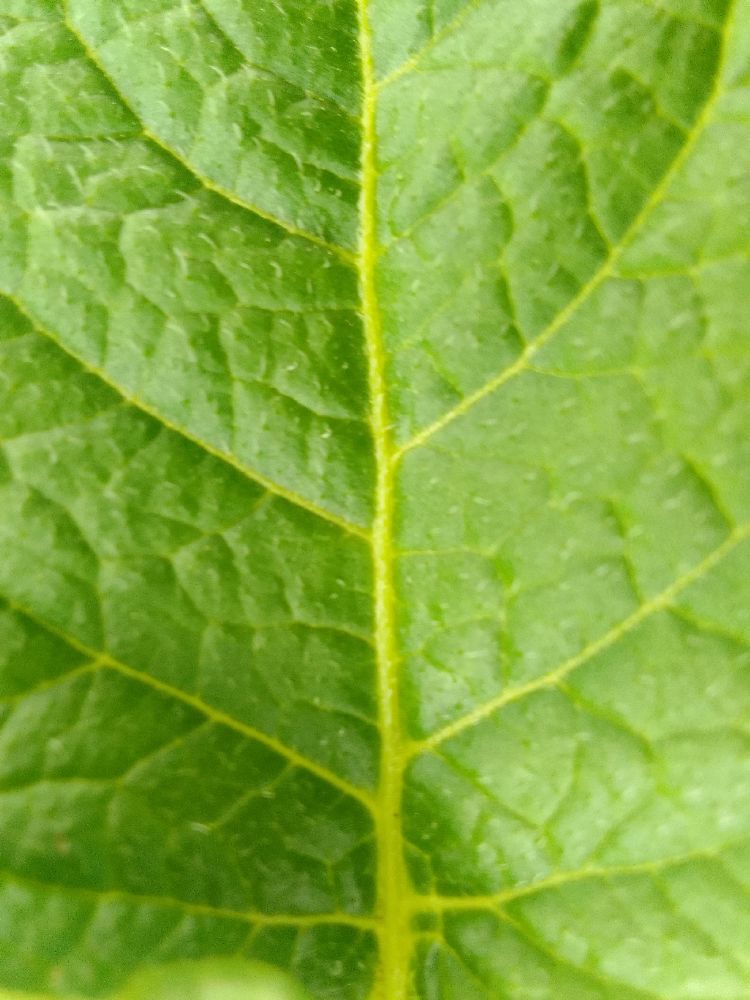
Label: Healthy